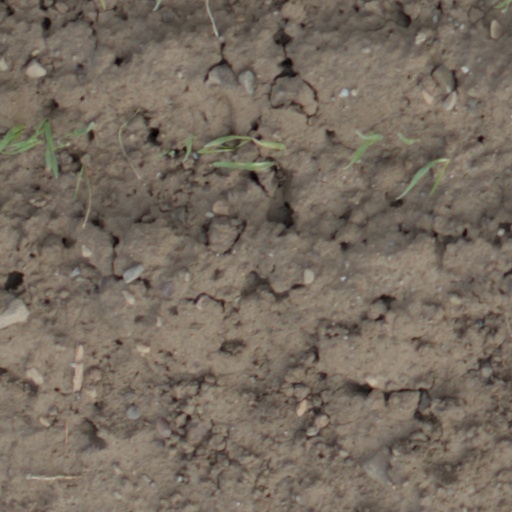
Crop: wheat